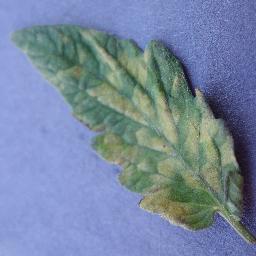
Label: Tomato___Leaf_Mold